Hans Kuhn (chemist)

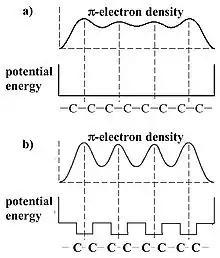
Polyene: potential energy (troughs of the nuclear shells neglected) and π-electron density. a) Instability of equal bonds. b) Stabilized by alternation of single and double bonds (bond length consistent with π-electron density (BCD)-approximation).

In Pauling's lab, Kuhn was trying to understand the color of polyenes by describing π-electrons as particles in a box and he was greatly disappointed - it did not work. Later, when applying the model to cyanine dyes he observed a quantitative agreement with experiment.